Alex & Eve

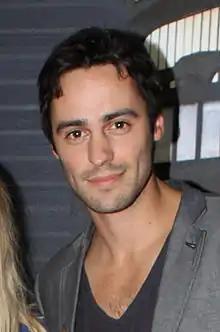
Actor Richard Brancatisano plays character 'Alex' in the 2016 film adaptation of Alex & Eve.

Director Peter Andrikidis, and writer, Alex Lykos, attempted to represent many cultural backgrounds in the film, in reflecting Australian culture of migrants and "foreign born in the (Australian) population." Producers believed this to be significant, bringing in an Islamic advisor, to accurately reflect on religion and culture in the film. The film presents itself as displaying "intercultural difficulties", presenting two different cultures and their struggles overlapping with one another. Andrikidis also reflected the importance of family, as a universal trait in all cultures, with a comedic element. The film explores the idea of "interracial and interfaith dating within a wider Australian context" in the characters of Alex & Eve.